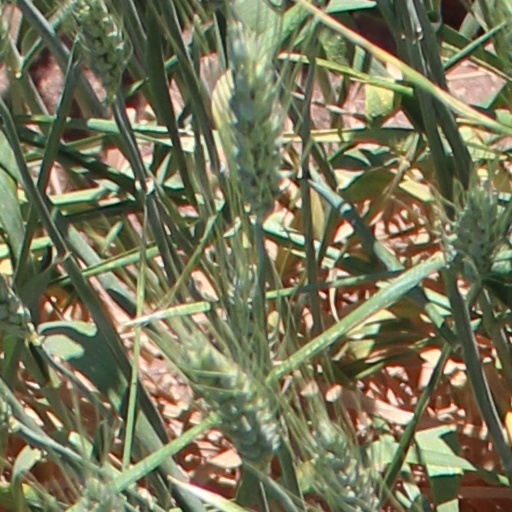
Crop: wheat